Codex Regius

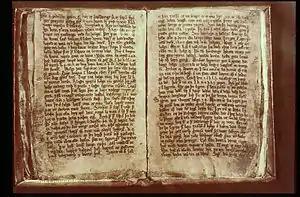
Two pages of the Codex Regius

Codex Regius ("Royal Book" or "King's Book") or GKS 2365 4º is an Icelandic codex in which many Old Norse poems from the "Poetic Edda" are preserved. Thought to have been written during the 1270s, it is made up of 45 vellum leaves. The work originally contained a further eight leaves, which are now missing. It is the sole source for most of the poems it contains. In scholarly texts, this manuscript is commonly abbreviated as [R] for Codex Regius, or as [K] for Konungsbók.